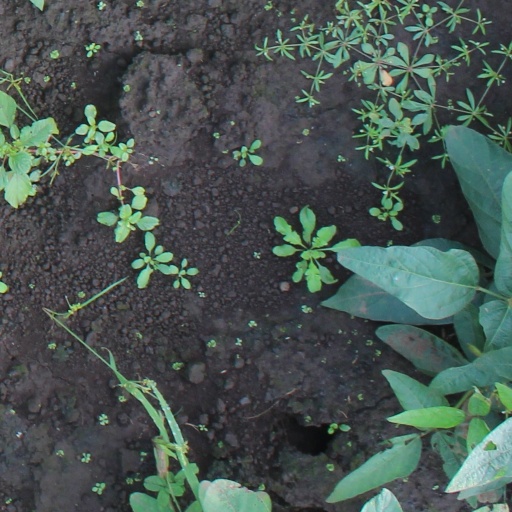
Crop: soybean